One Day More (film)

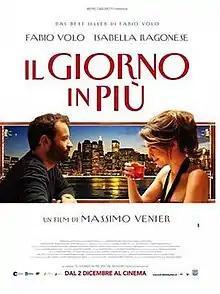
Film poster

One Day More is a 2011 Italian comedy film directed by Massimo Venier. The film is adapted from the novel of the same name written by Fabio Volo, star of the film alongside Isabella Ragonese. However, the film plot is quite different from the book, radically changing the concepts and development of it.